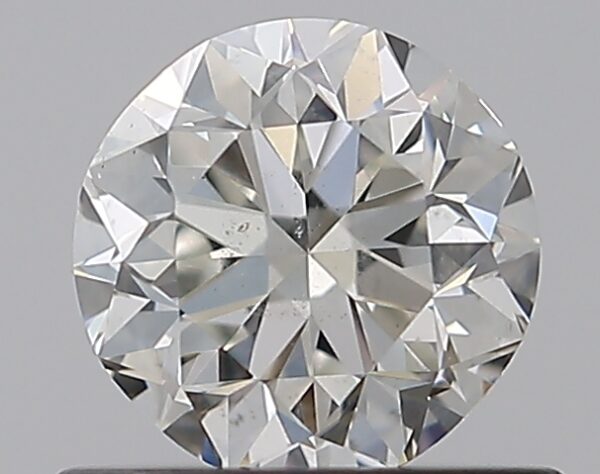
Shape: round
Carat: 0.7
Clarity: SI2
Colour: J
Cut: GD
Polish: VG
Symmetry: GD
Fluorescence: N
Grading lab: GIA
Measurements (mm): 5.34 x 5.45 x 3.61